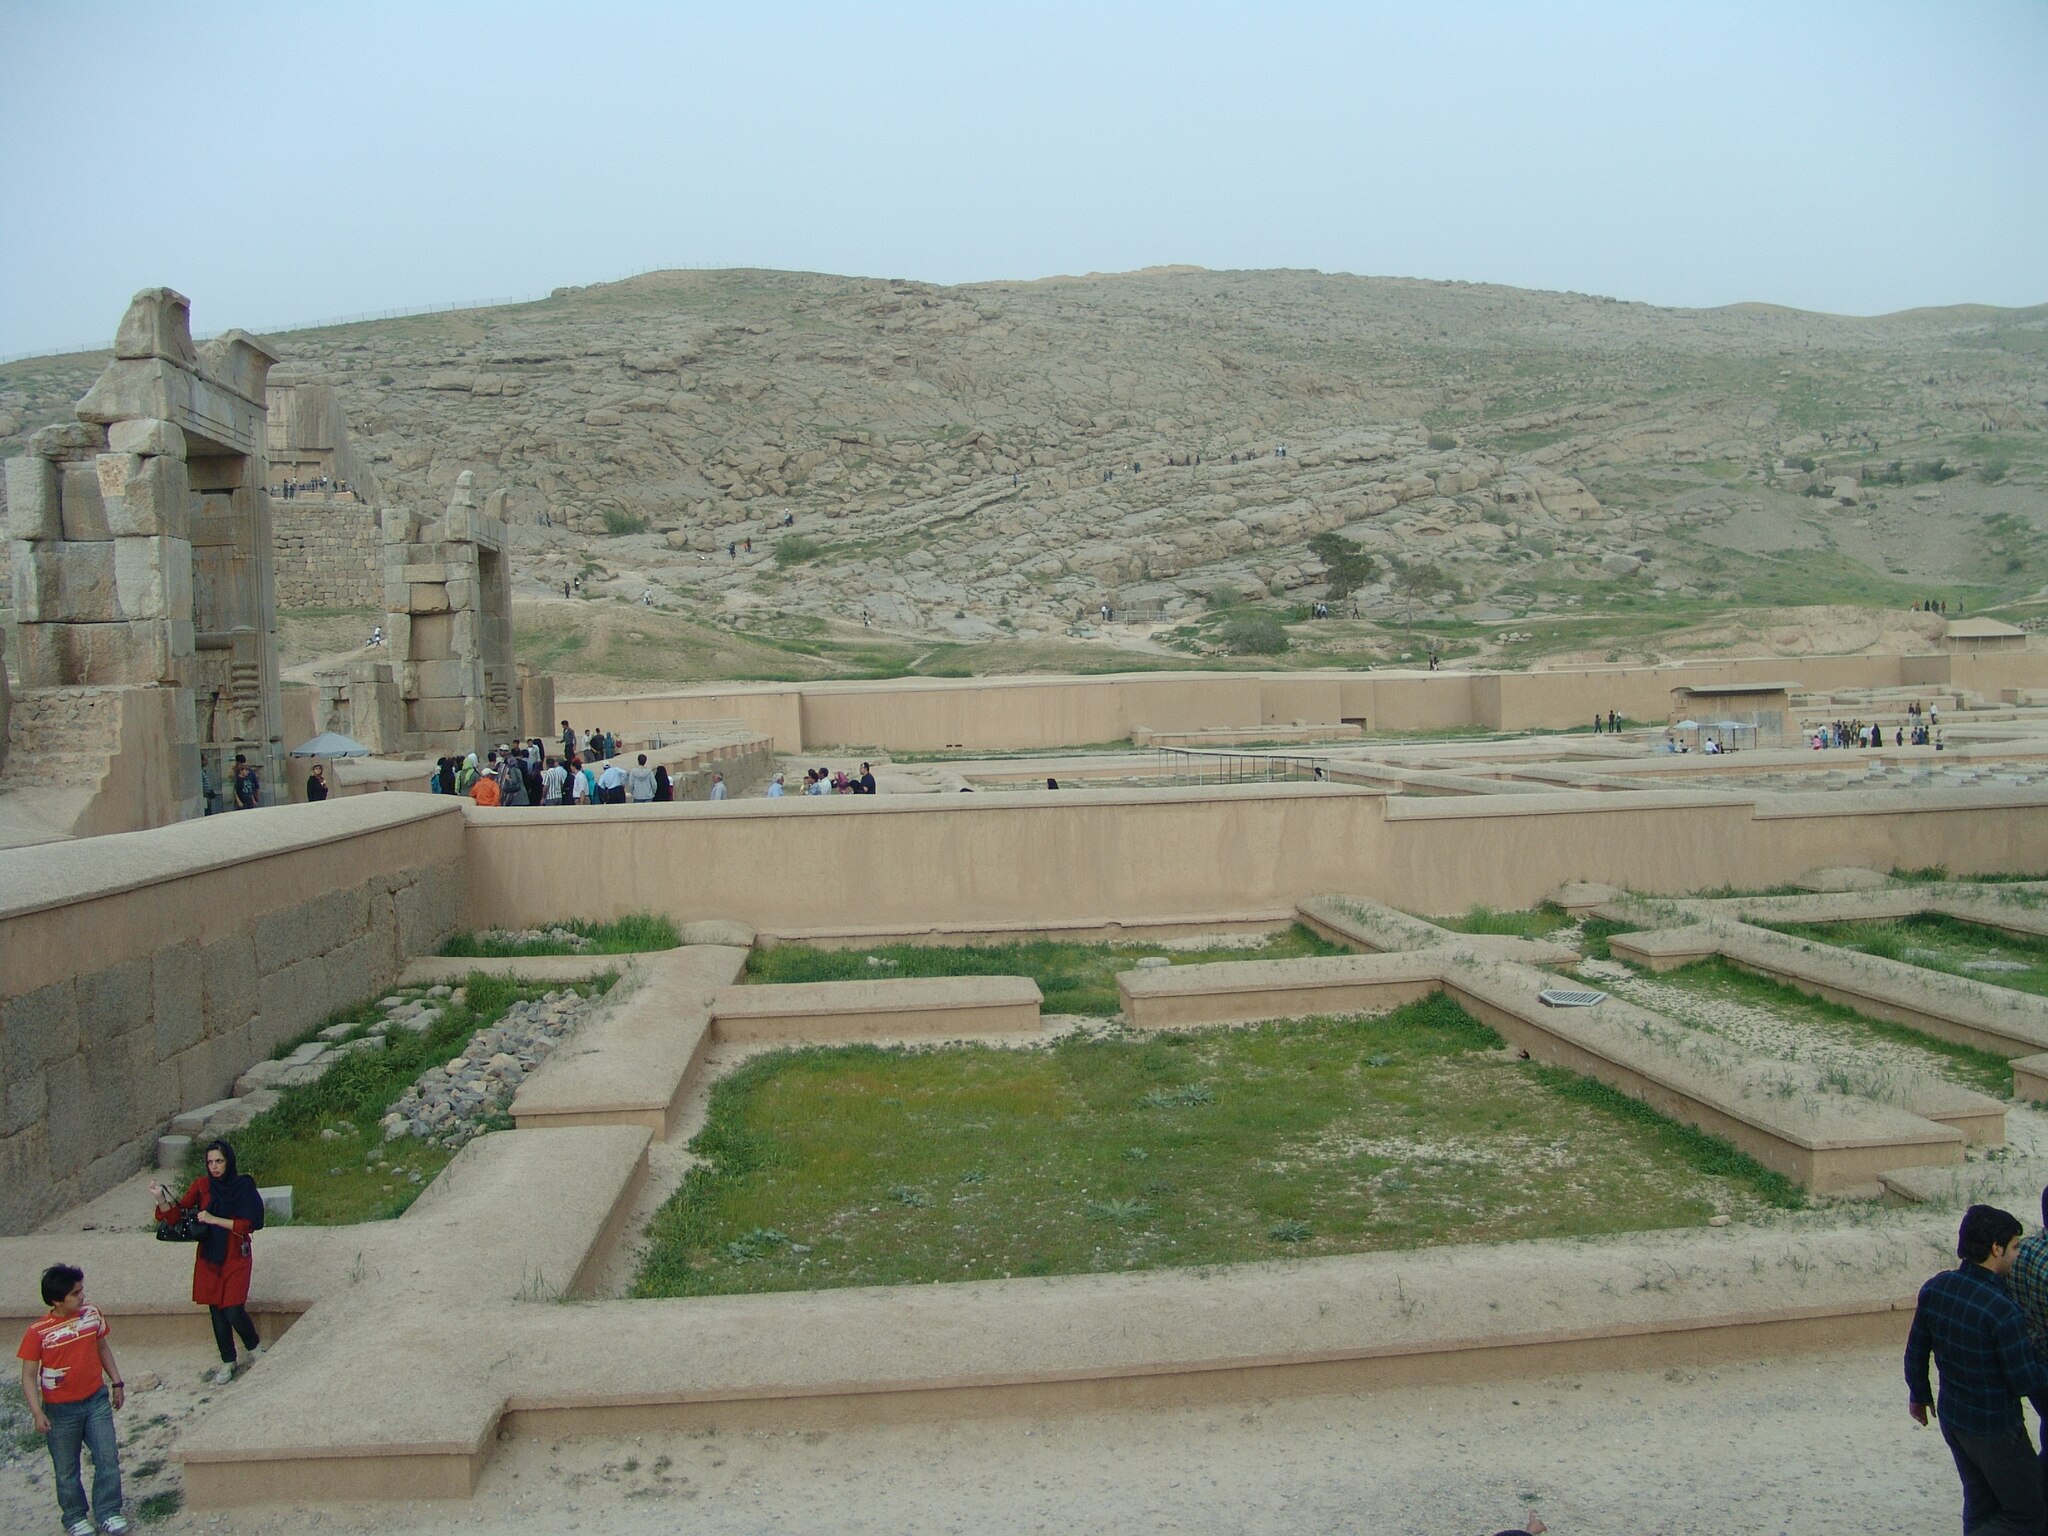
Title: Persepolis Darafsh 2 (25)
Description: Persepolis
Date: 2010-03-21 17:34:23
Categories: GFDL, Taken with Sony DSC-F828, Treasury of Persepolis, License migration redundant, Self-published work, Files with coordinates missing SDC location of creation, 2010 in Persepolis, Photos by Darafsh Kaviyani